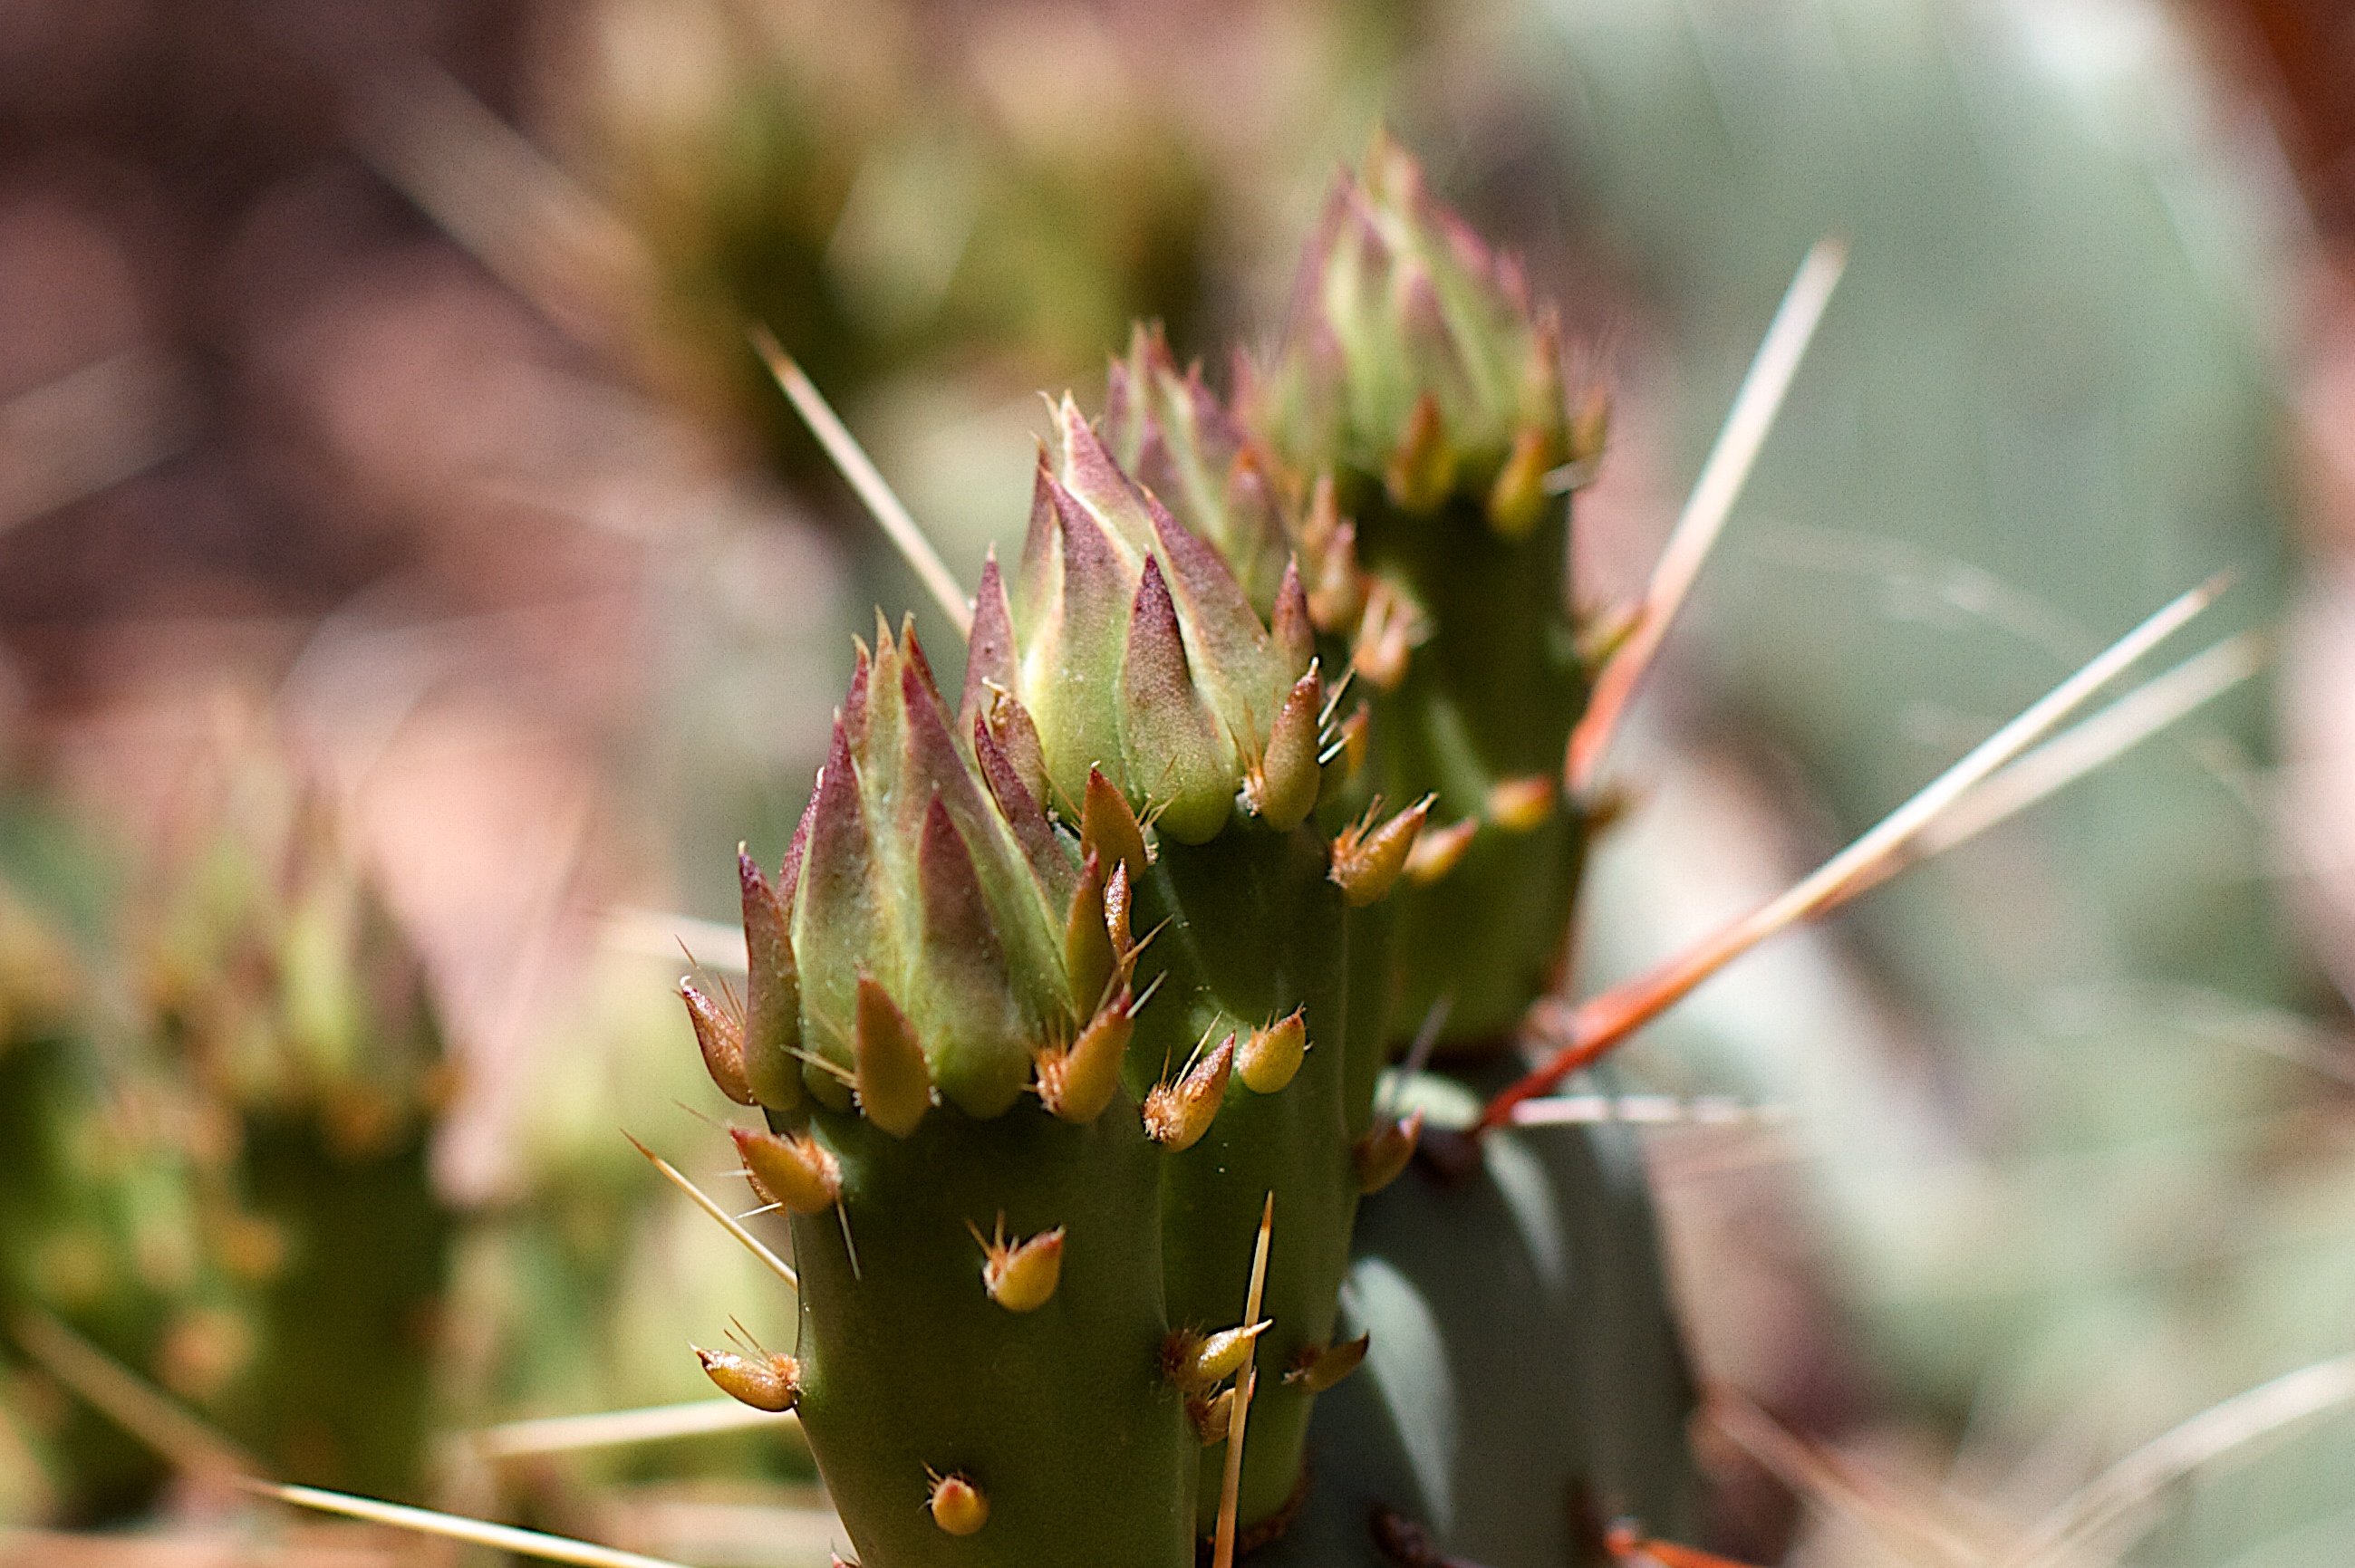
nature, grass, cactus, plant, leaf, flower, green, botany, flora, fauna, wildflower, close up, thistle, 2015365, macro photography, flowering plant, grass family, plant stem, land plant, thorns spines and prickles, hedgehog cactus